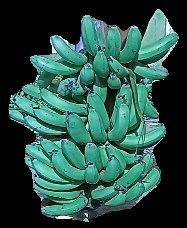
Variety: pachbale
Grade: grade3